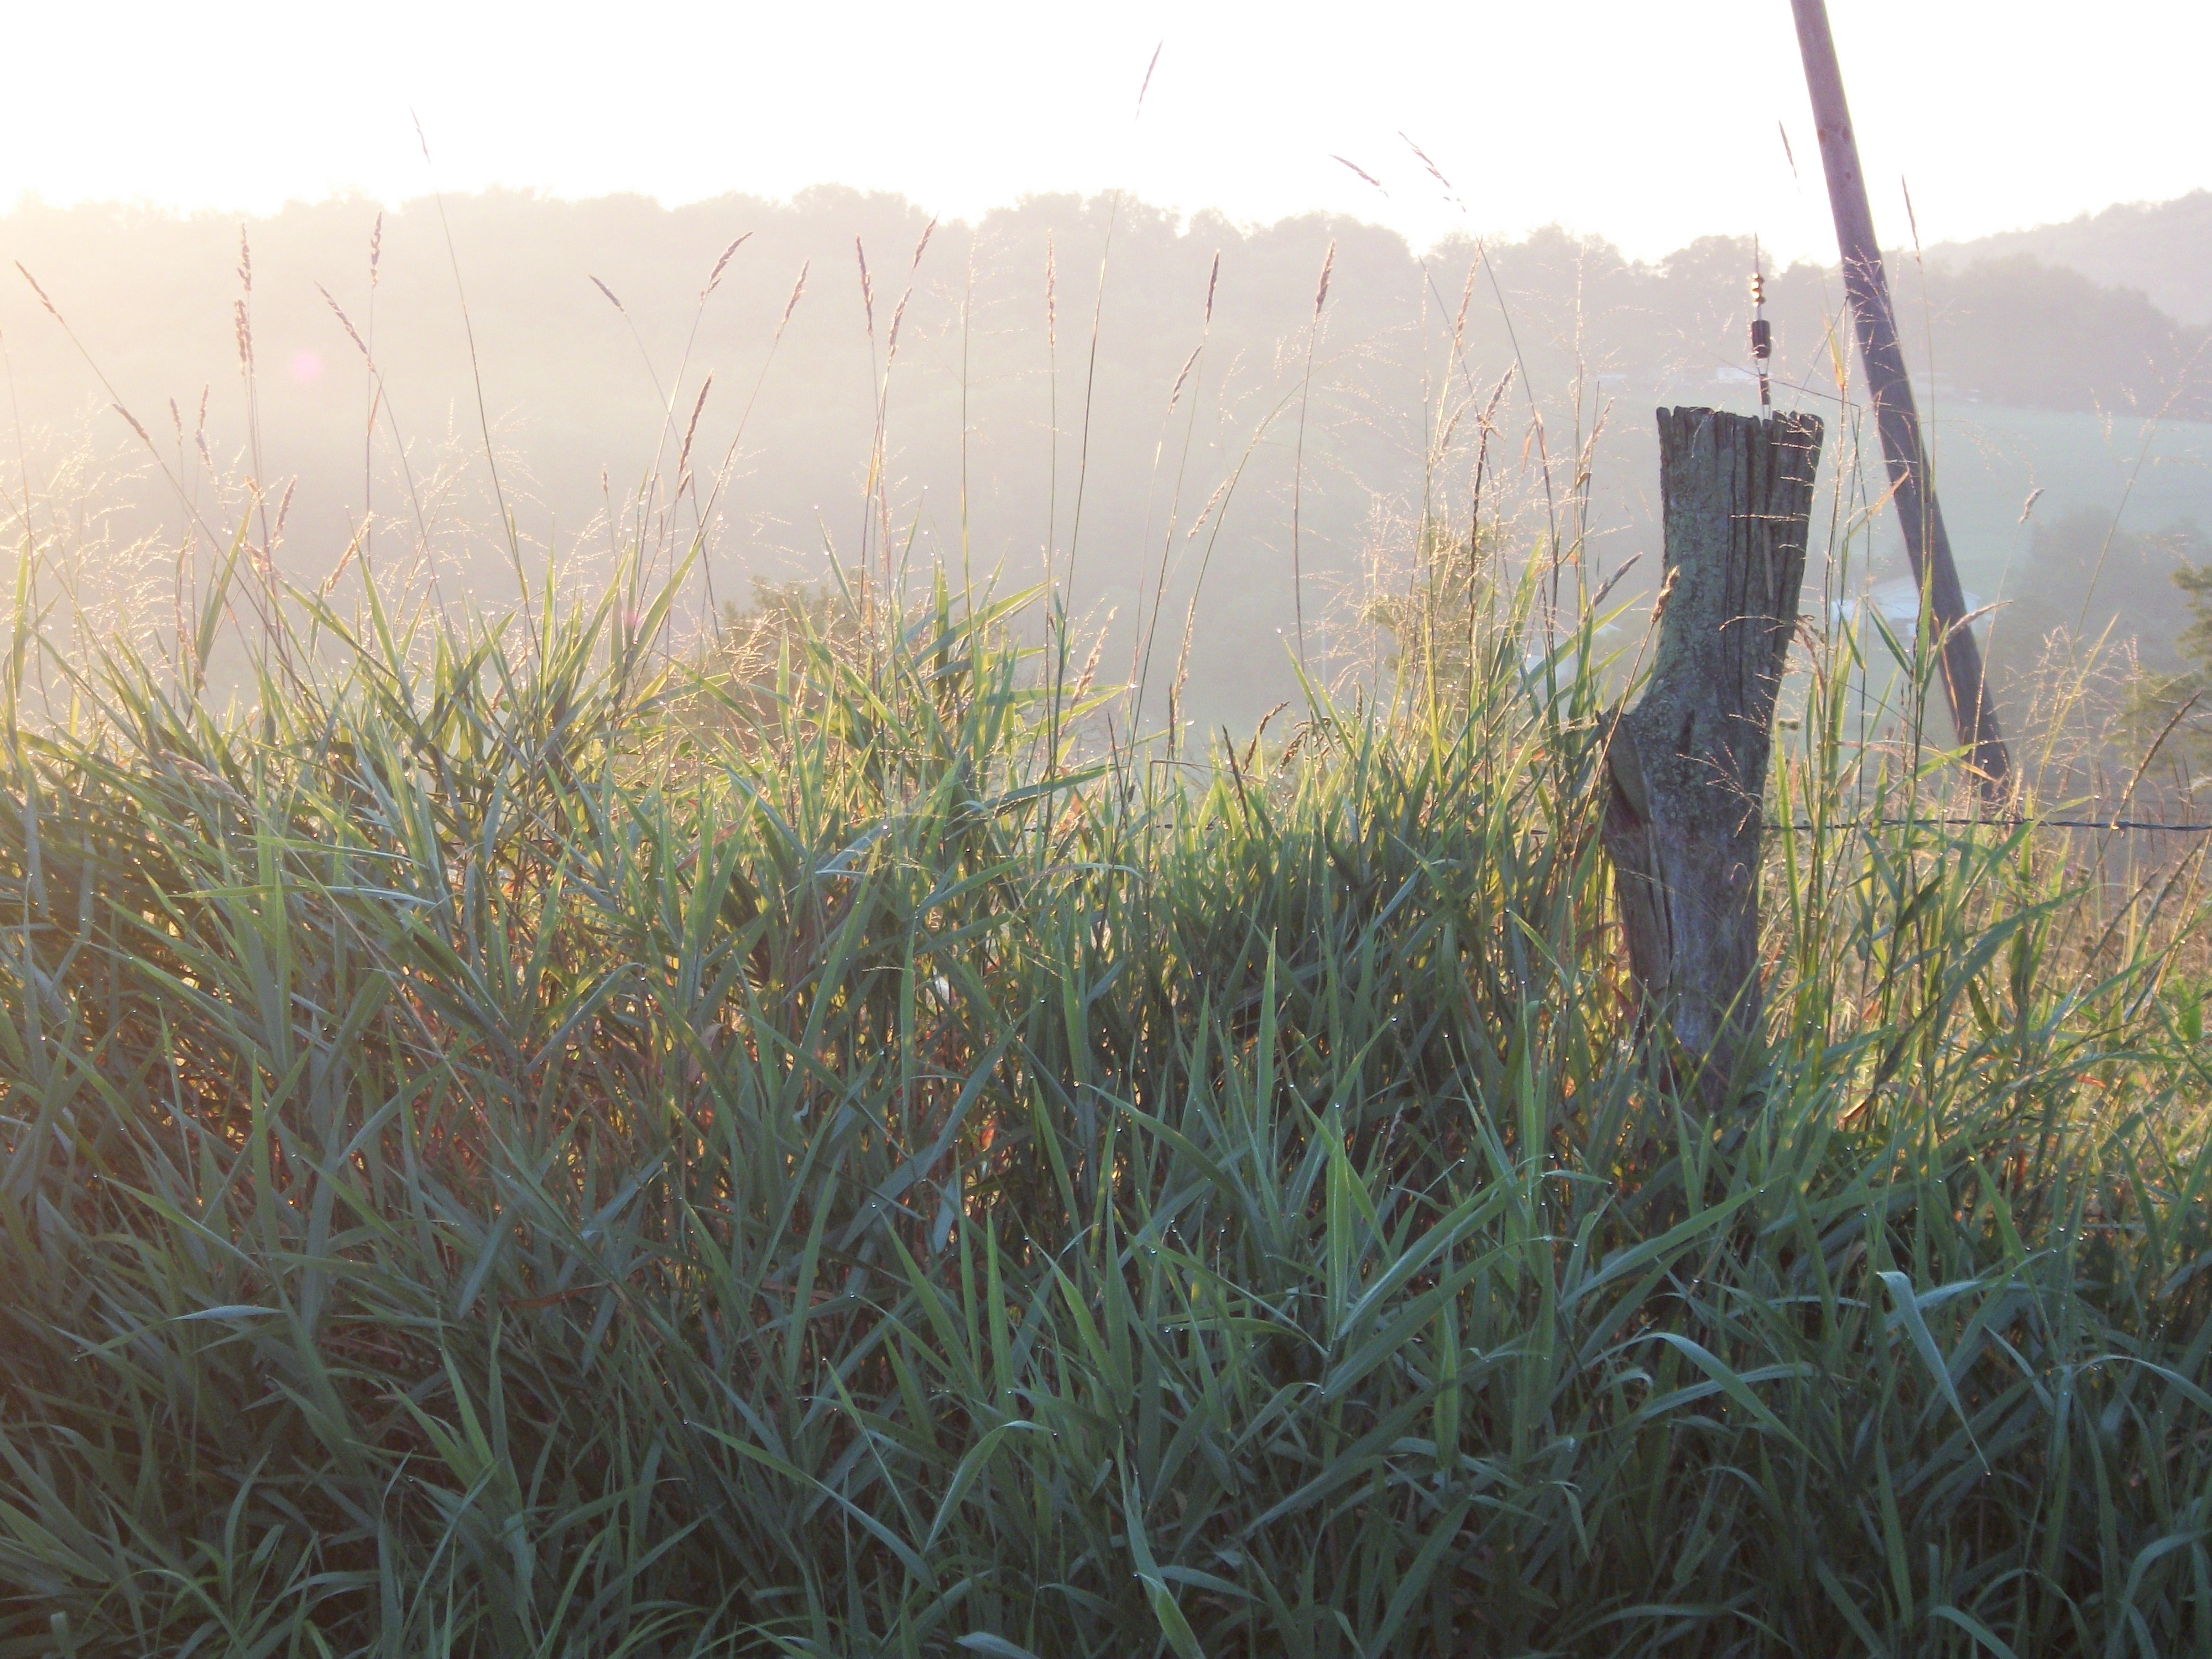
tree, grass, marsh, plant, sunrise, field, farm, meadow, prairie, morning, flower, wind, dawn, rural, crop, agriculture, grassland, wetland, habitat, rural area, fencepost, paddy field, natural environment, atmospheric phenomenon, grass family, phragmites